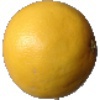
Label: white_grapefruit